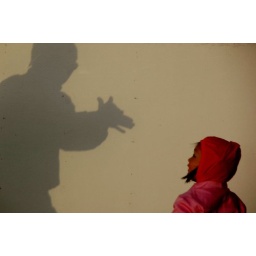
Snapshot at the beach in Blankenberge (Belgium). The decling sun eluminates a white wooden wall.